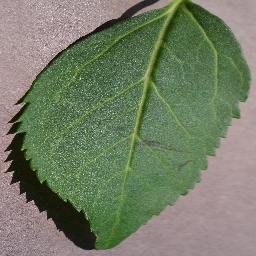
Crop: cherry
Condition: (including_sour)_healthy